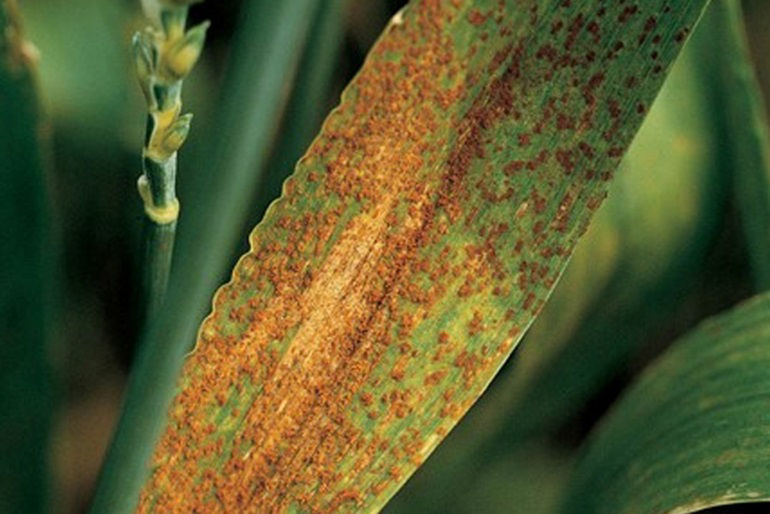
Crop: blueberry
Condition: rust